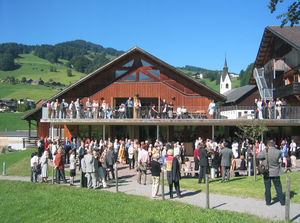
Schubertiade Vorarlberg
Angelika-Kaufmann-Saal under Schubertiade 2004
Schubertiade Vorarlberg betragtes som den vigtigste Schubert-festival i verden. Betegnelsen Schubertiade stammer fra aftenener med Schubert-kompositioner i private omgivelser i løbet af komponisten Franz Schuberts levetid.